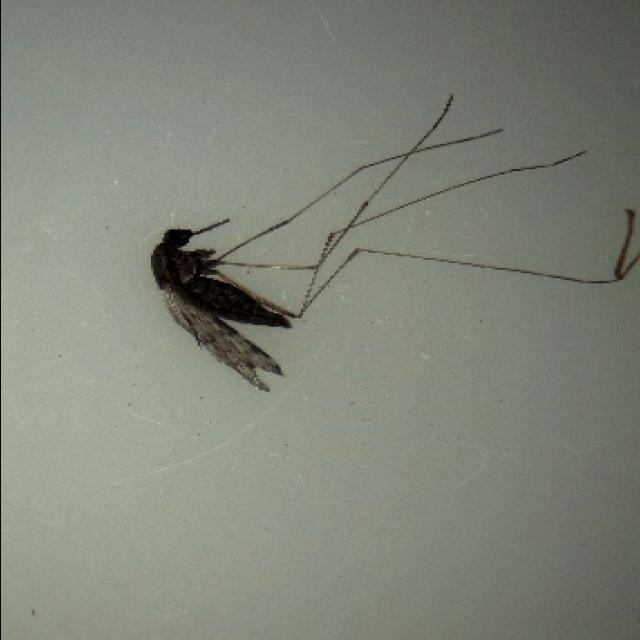
Species: anopheles_sinensis